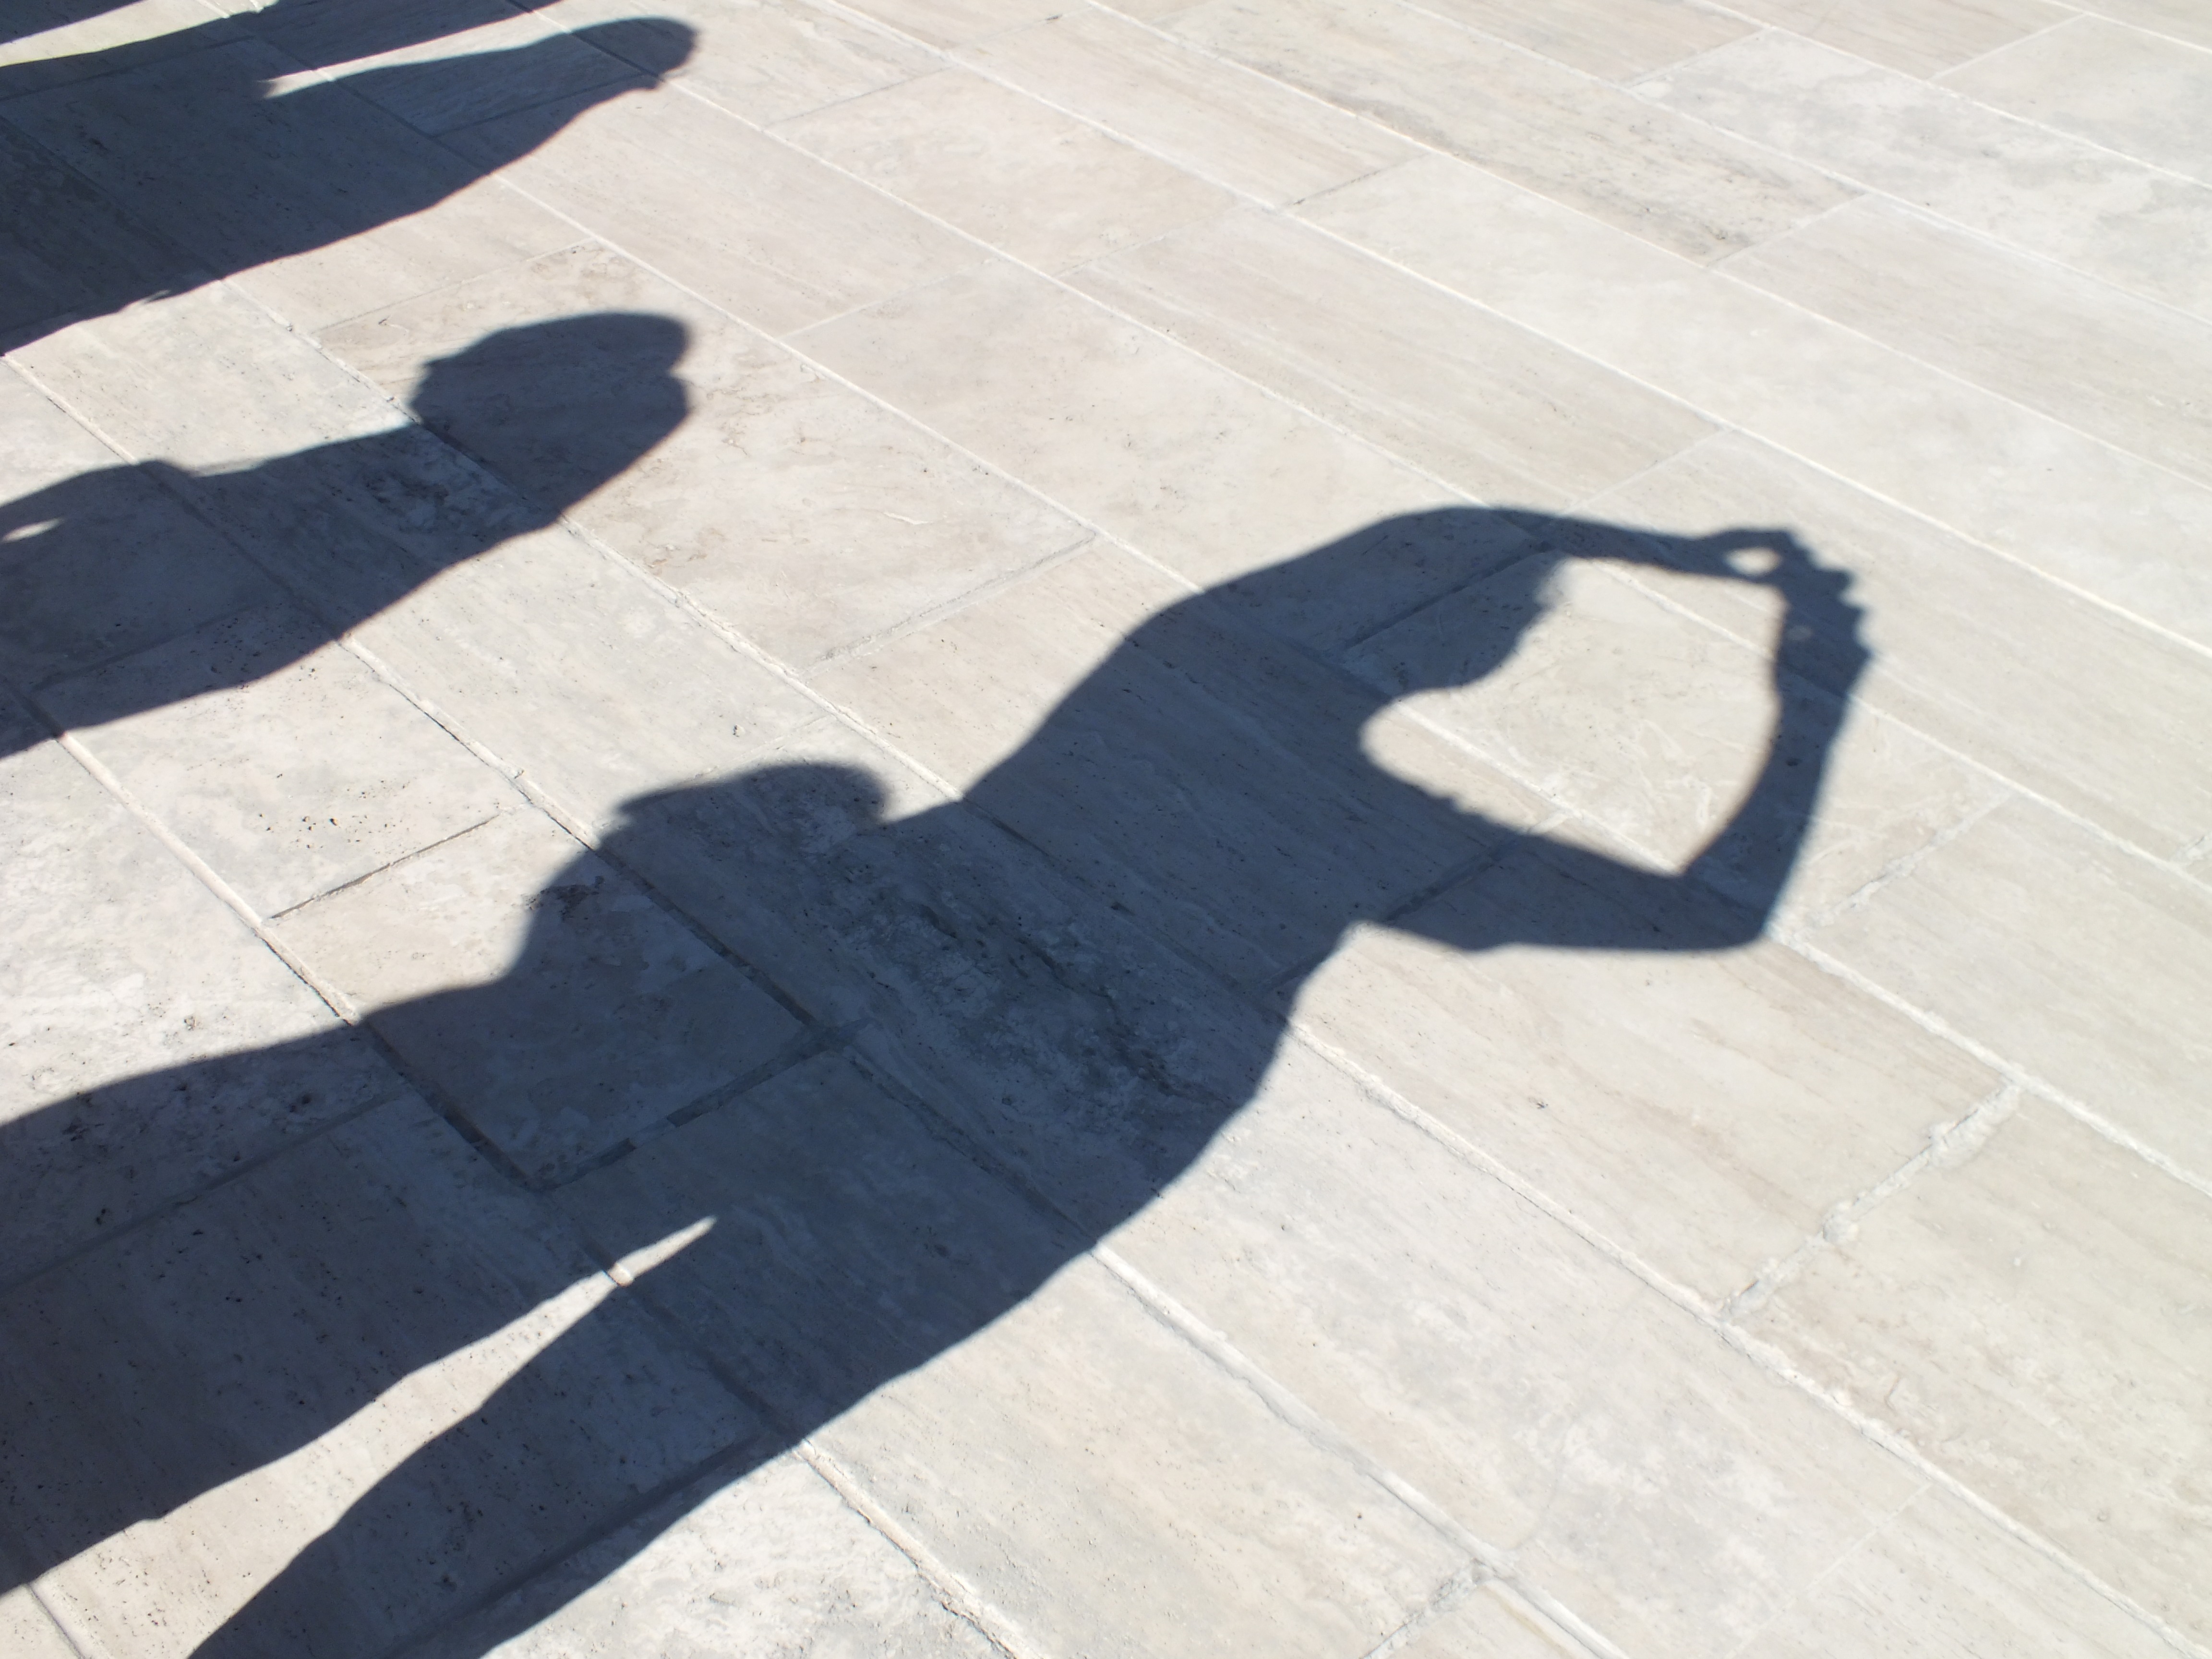
people, sidewalk, floor, shadow, human, blue, black, art, tourists, photograph, personal, flooring, road surface